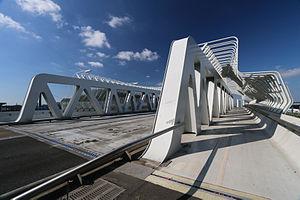
Pont de la Matte, près de la gare SNCF, à St-Nazaire
Hélyce, officiellement graphié hélYce, est une ligne de bus à haut niveau de service exploitée par la Société des transports de l'agglomération nazairienne. Cette ligne de bus mise en service le 3 septembre 2012, en partie en site propre, est destinée à faciliter les déplacements à Saint-Nazaire, en Loire-Atlantique.
Saint-Nazaire est une commune de l'Ouest de la France, chef-lieu d'arrondissement du département de la Loire-Atlantique dans la région Pays de la Loire.